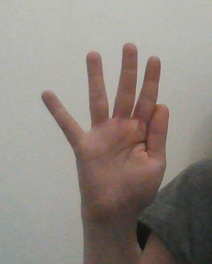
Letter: sheen